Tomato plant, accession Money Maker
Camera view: bottom (45 deg); turntable rotation: 30 degrees
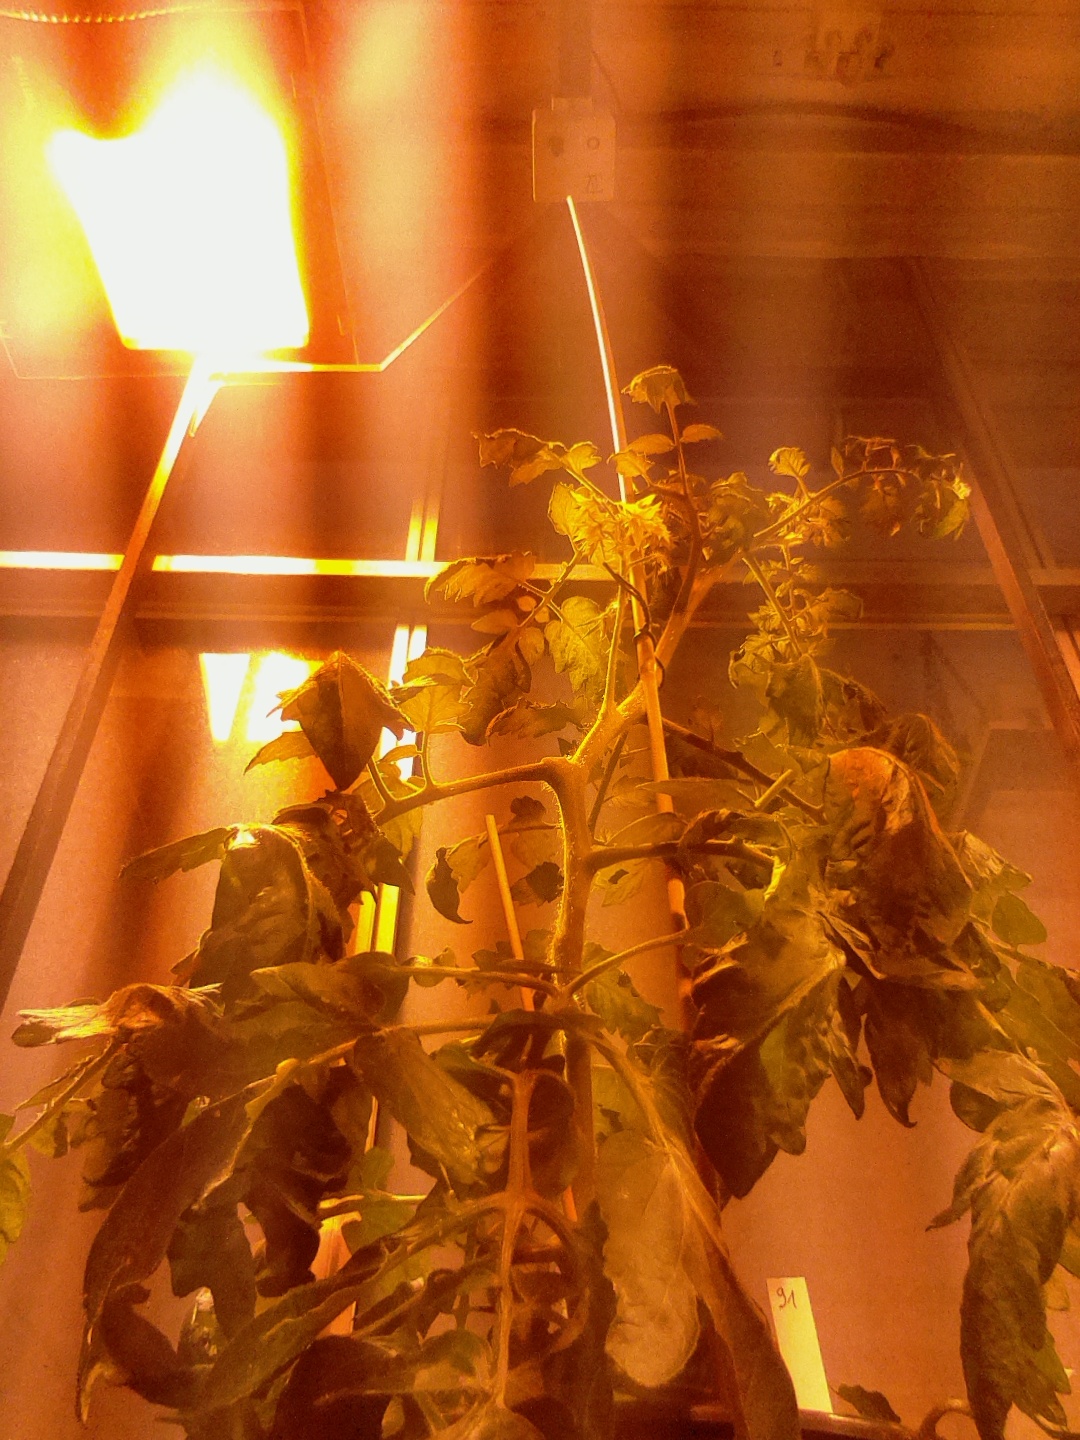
BBCH growth stage 69: End of flowering, 90%-100% of flowers open, more petals falling